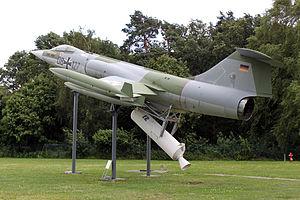
Air Force Museum de Berlin-Gatow: Lockheed F-104G ZELL (starfighter avec un booster joint supplémentaire à tiré en l'air à partir d'une rampe de lancement comme une fusée)